Frederiksholms Kanal 16–18

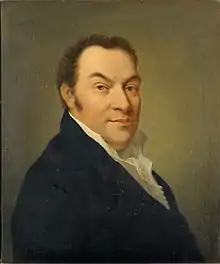
Caspar Peter Bügel

On 10 September 1759, No. 319, No. 321 and No. 325 were all sold to count Eggert Christopher Knuth. It was in his day known as the Knuthske Hotel (The Knuth Hotel).